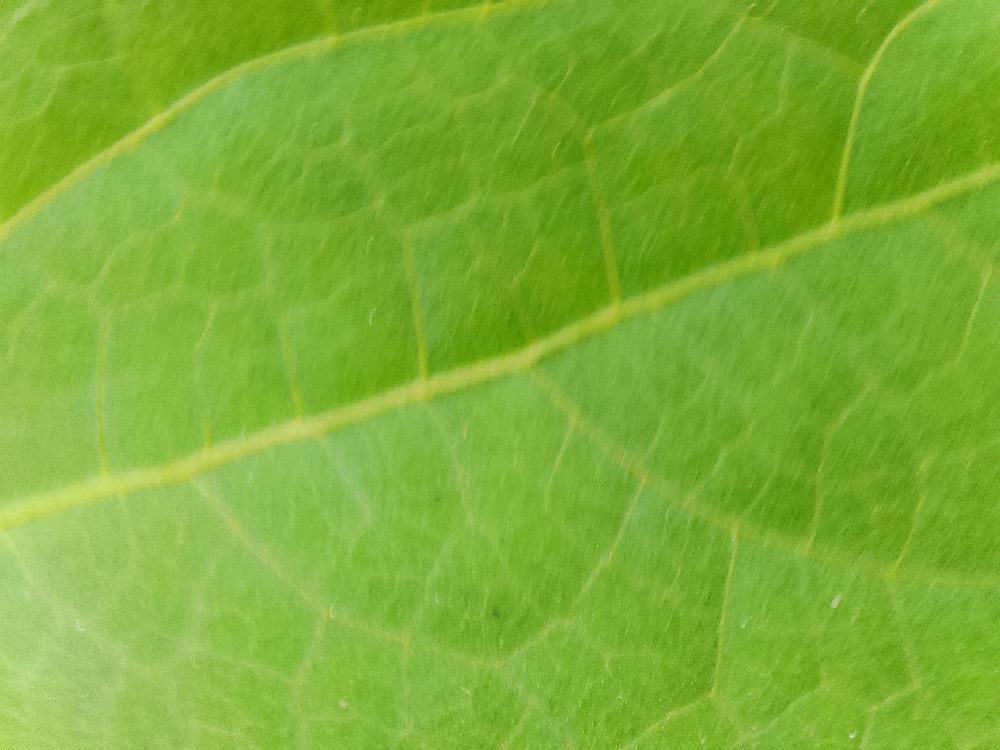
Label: healthy